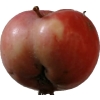
Label: Apple 10